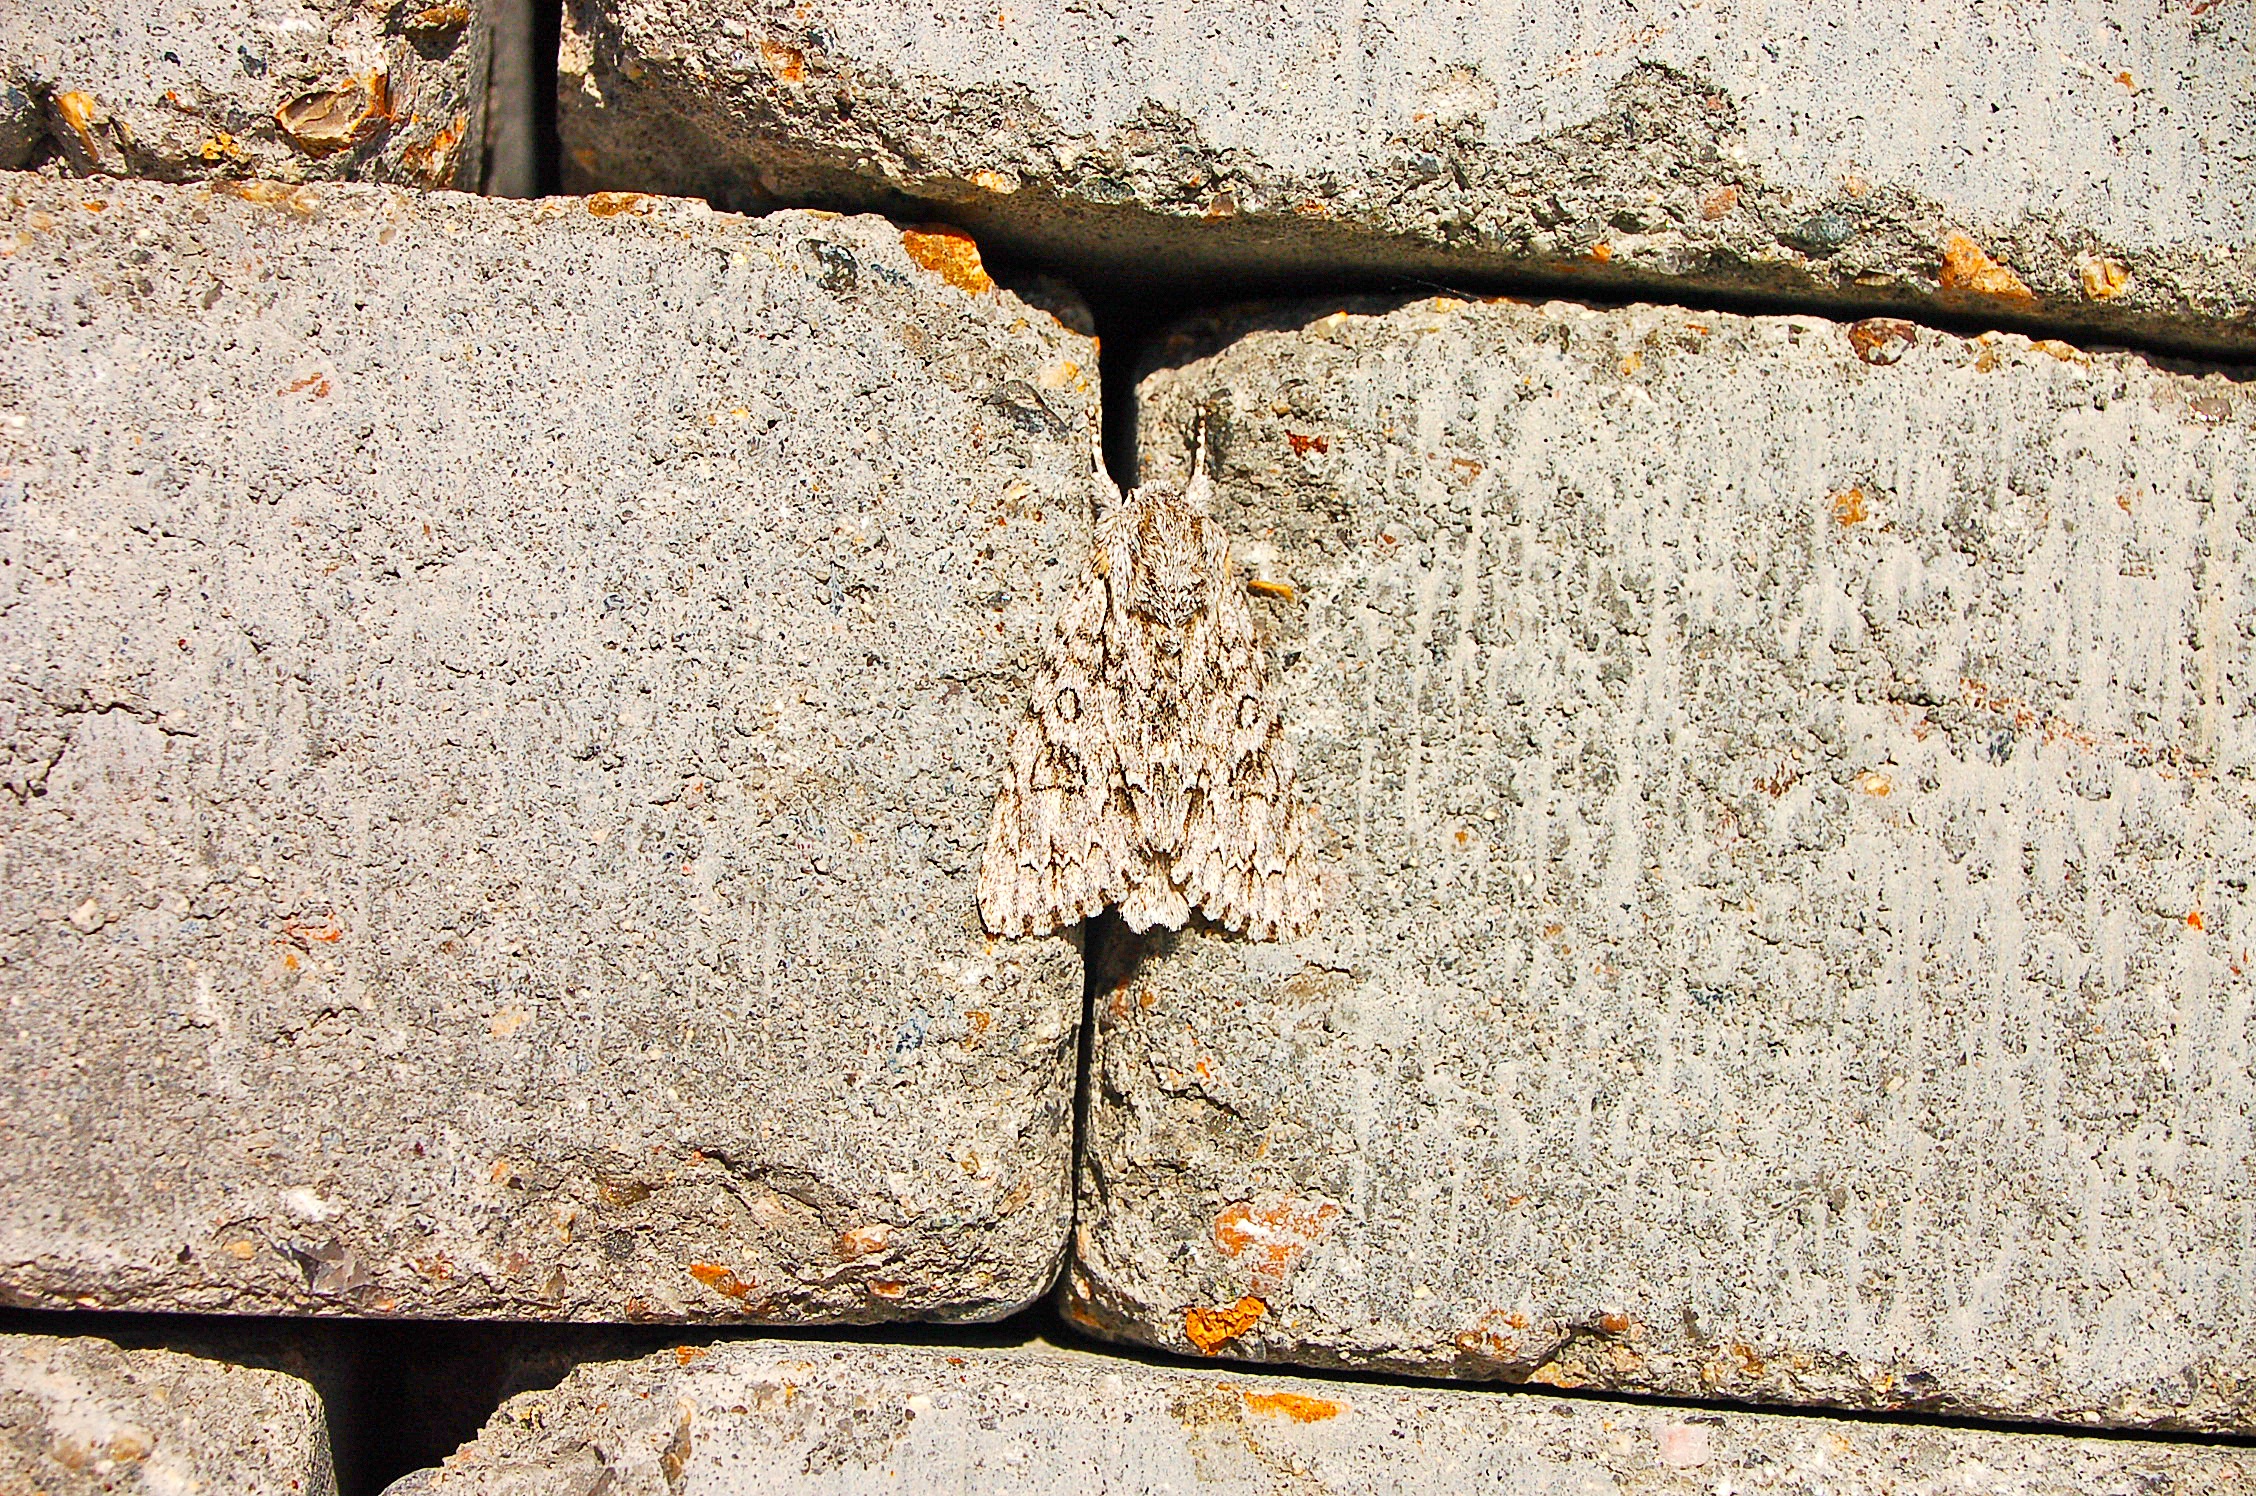
rock, wood, texture, trunk, wall, summer, soil, moth, butterfly, stone wall, brick, material, camouflage, road surface, ancient history